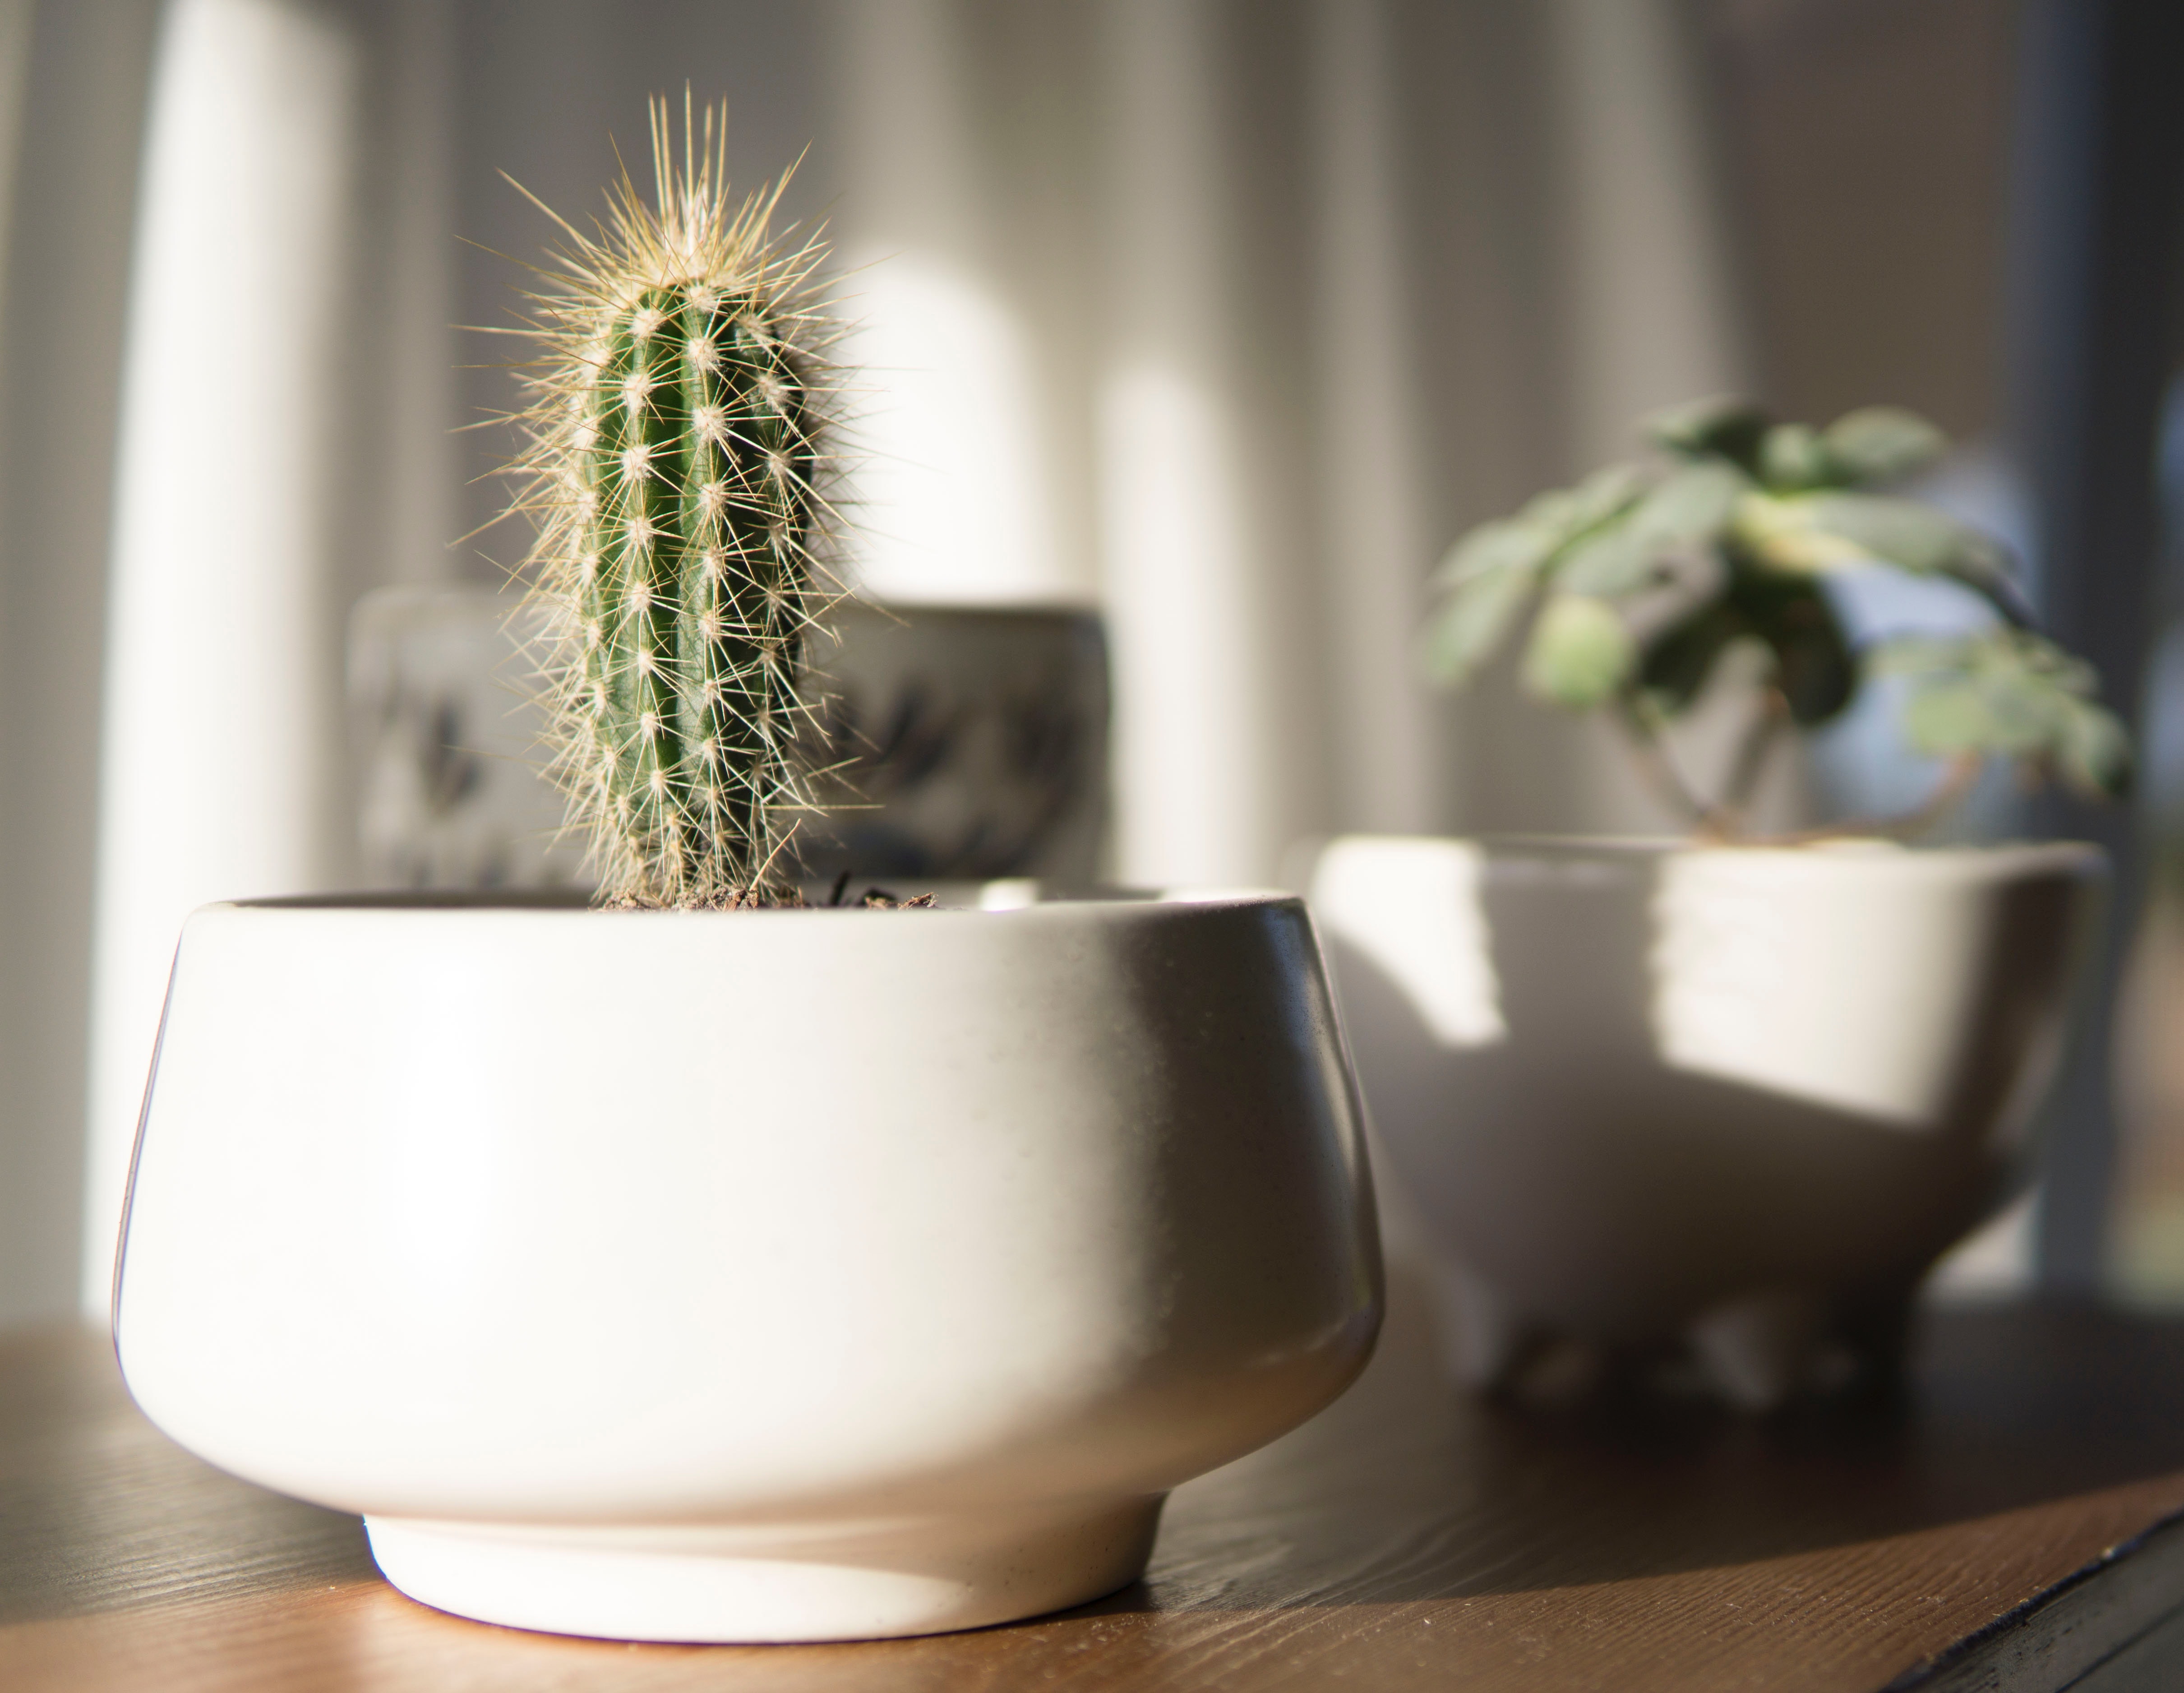
flowerpot, cactus, houseplant, green, ceramic, plant, room, flower, succulent plant, still life photography, hedgehog cactus, interior design